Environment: real
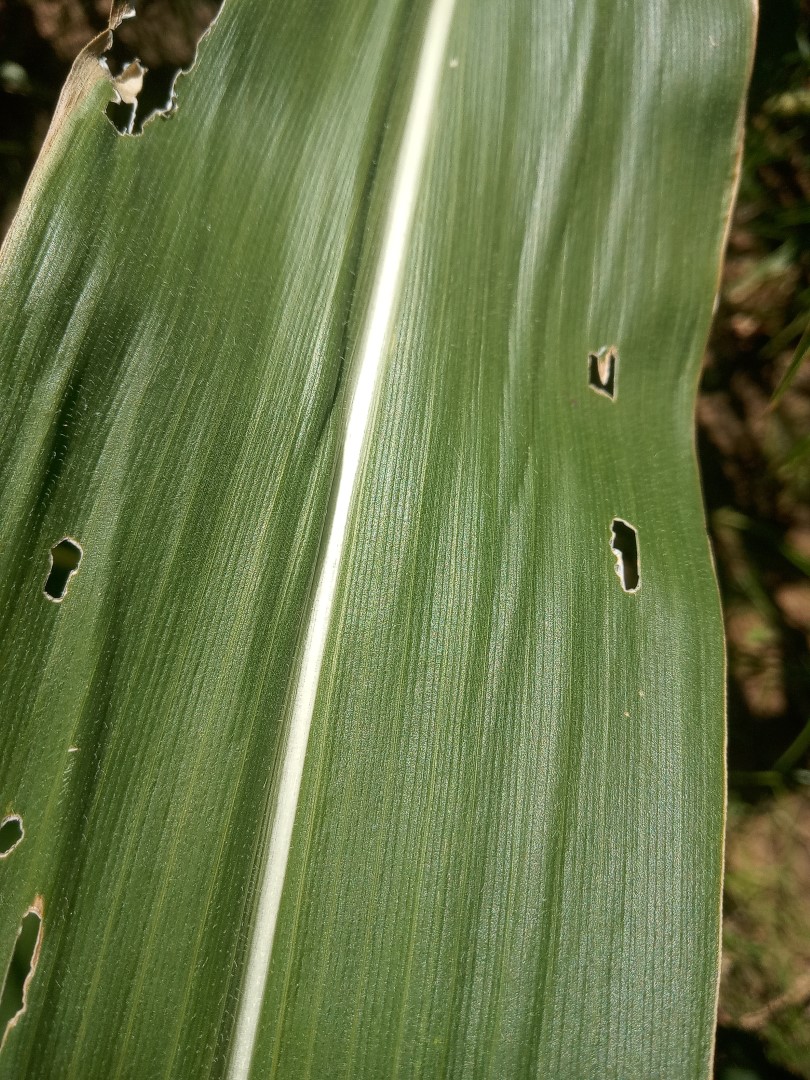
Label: fall_armyworm